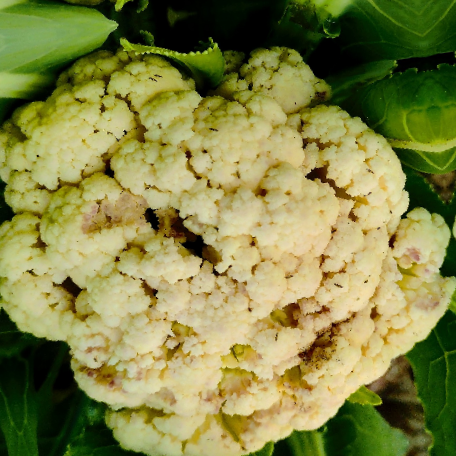
Label: Bacterial spot rot